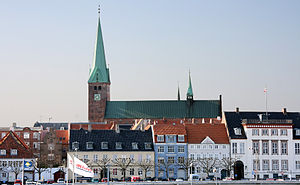
Helsingør Stift
Helsingør Domkirke (Sankt Olai Kirke) i Helsingør.
Helsingør Stift er et stift, der omfatter Region Hovedstaden, og hvis hovedkirke er Sankt Olai Kirke. Stiftet blev pr. 1. januar 1961 udskilt af Københavns Stift og er således Danmarks yngste stift.